Badr bin Saud al Busaidi

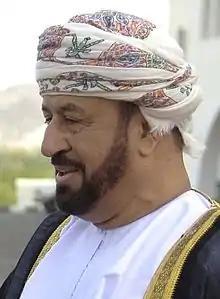
Badr bin Saud at Muscat in 2008

Sayyid Badr bin Saud bin Harab Al Busaidi (died 7 March 2023) was an Omani politician. He served in the government for over 40 years including as the Minister of the Interior and the Minister Responsible For Defence.